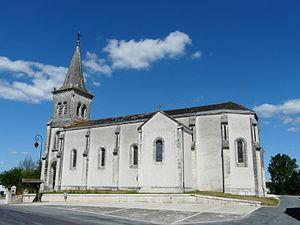
Le côté sud de l'église Notre-Dame de l'Assomption, Échourgnac, Dordogne, France.
Échourgnac est une commune française située dans le département de la Dordogne, en région Nouvelle-Aquitaine.